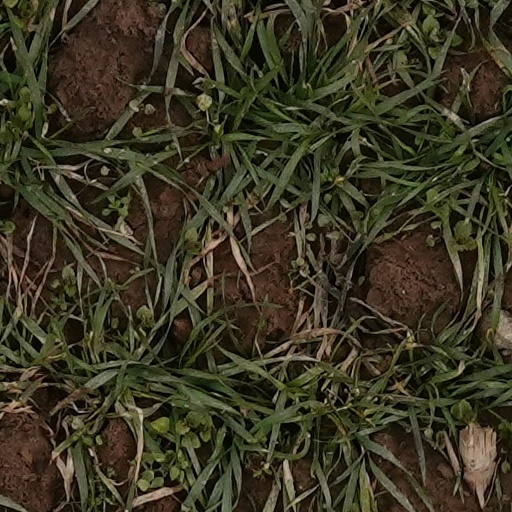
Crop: wheat